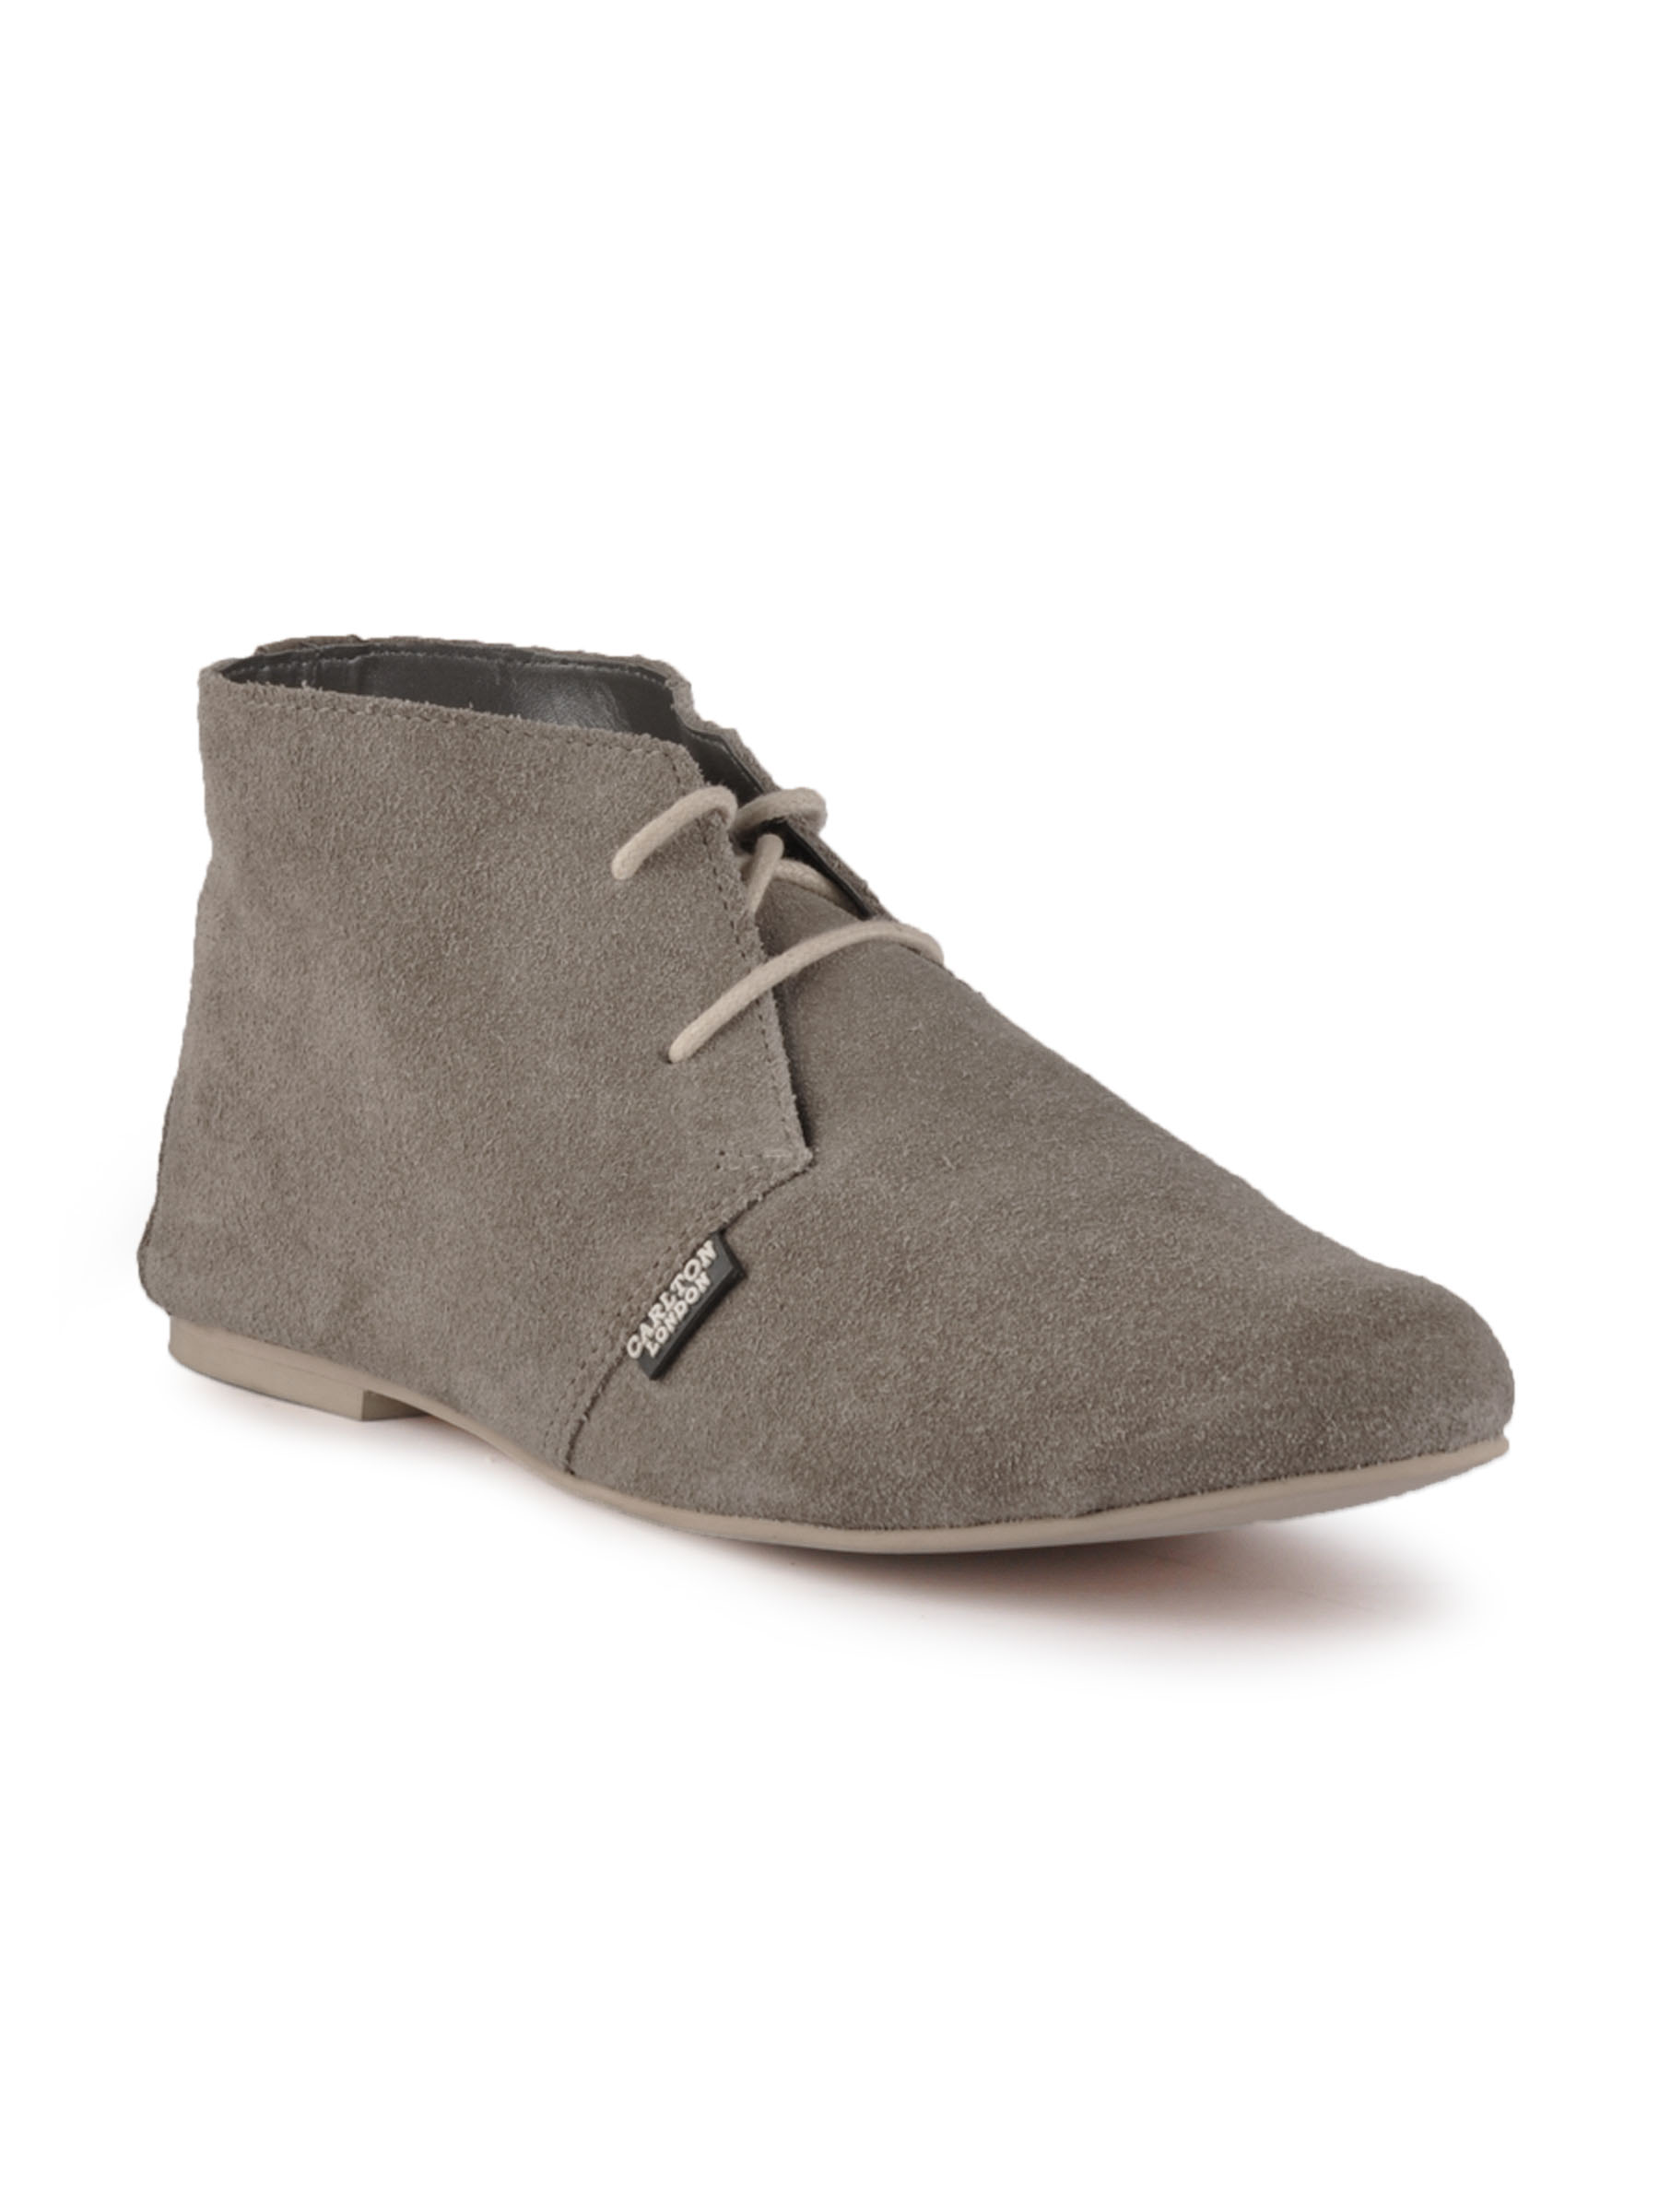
Carlton London Women Casual Grey Casual Shoes
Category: Footwear / Shoes / Casual Shoes
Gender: Women
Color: Grey
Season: Spring 2013
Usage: Casual